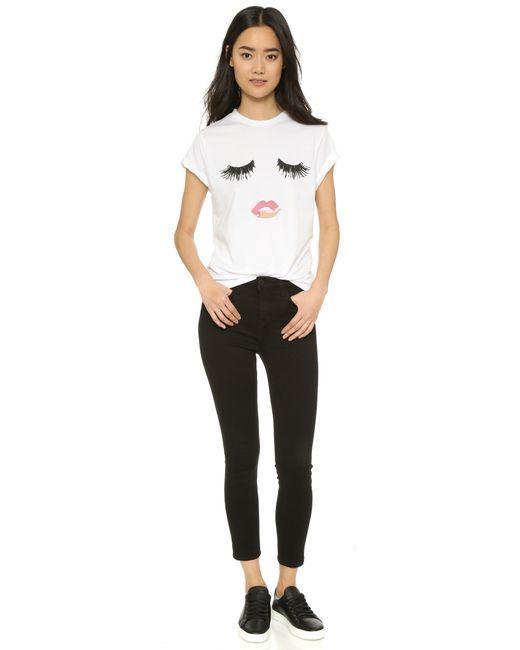
Lustiges Gesicht bedrucktes Damen-T-Shirt und Leggings-Set